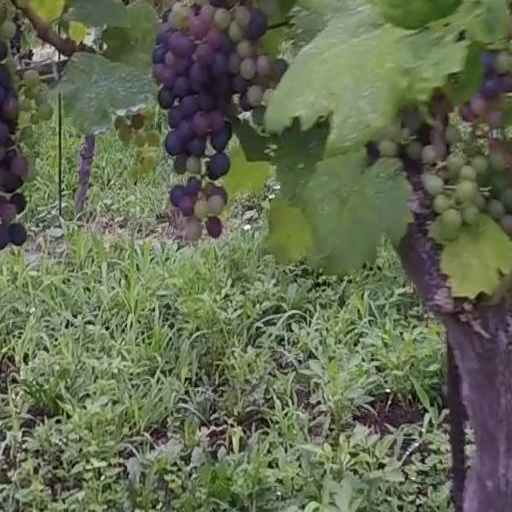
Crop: grape